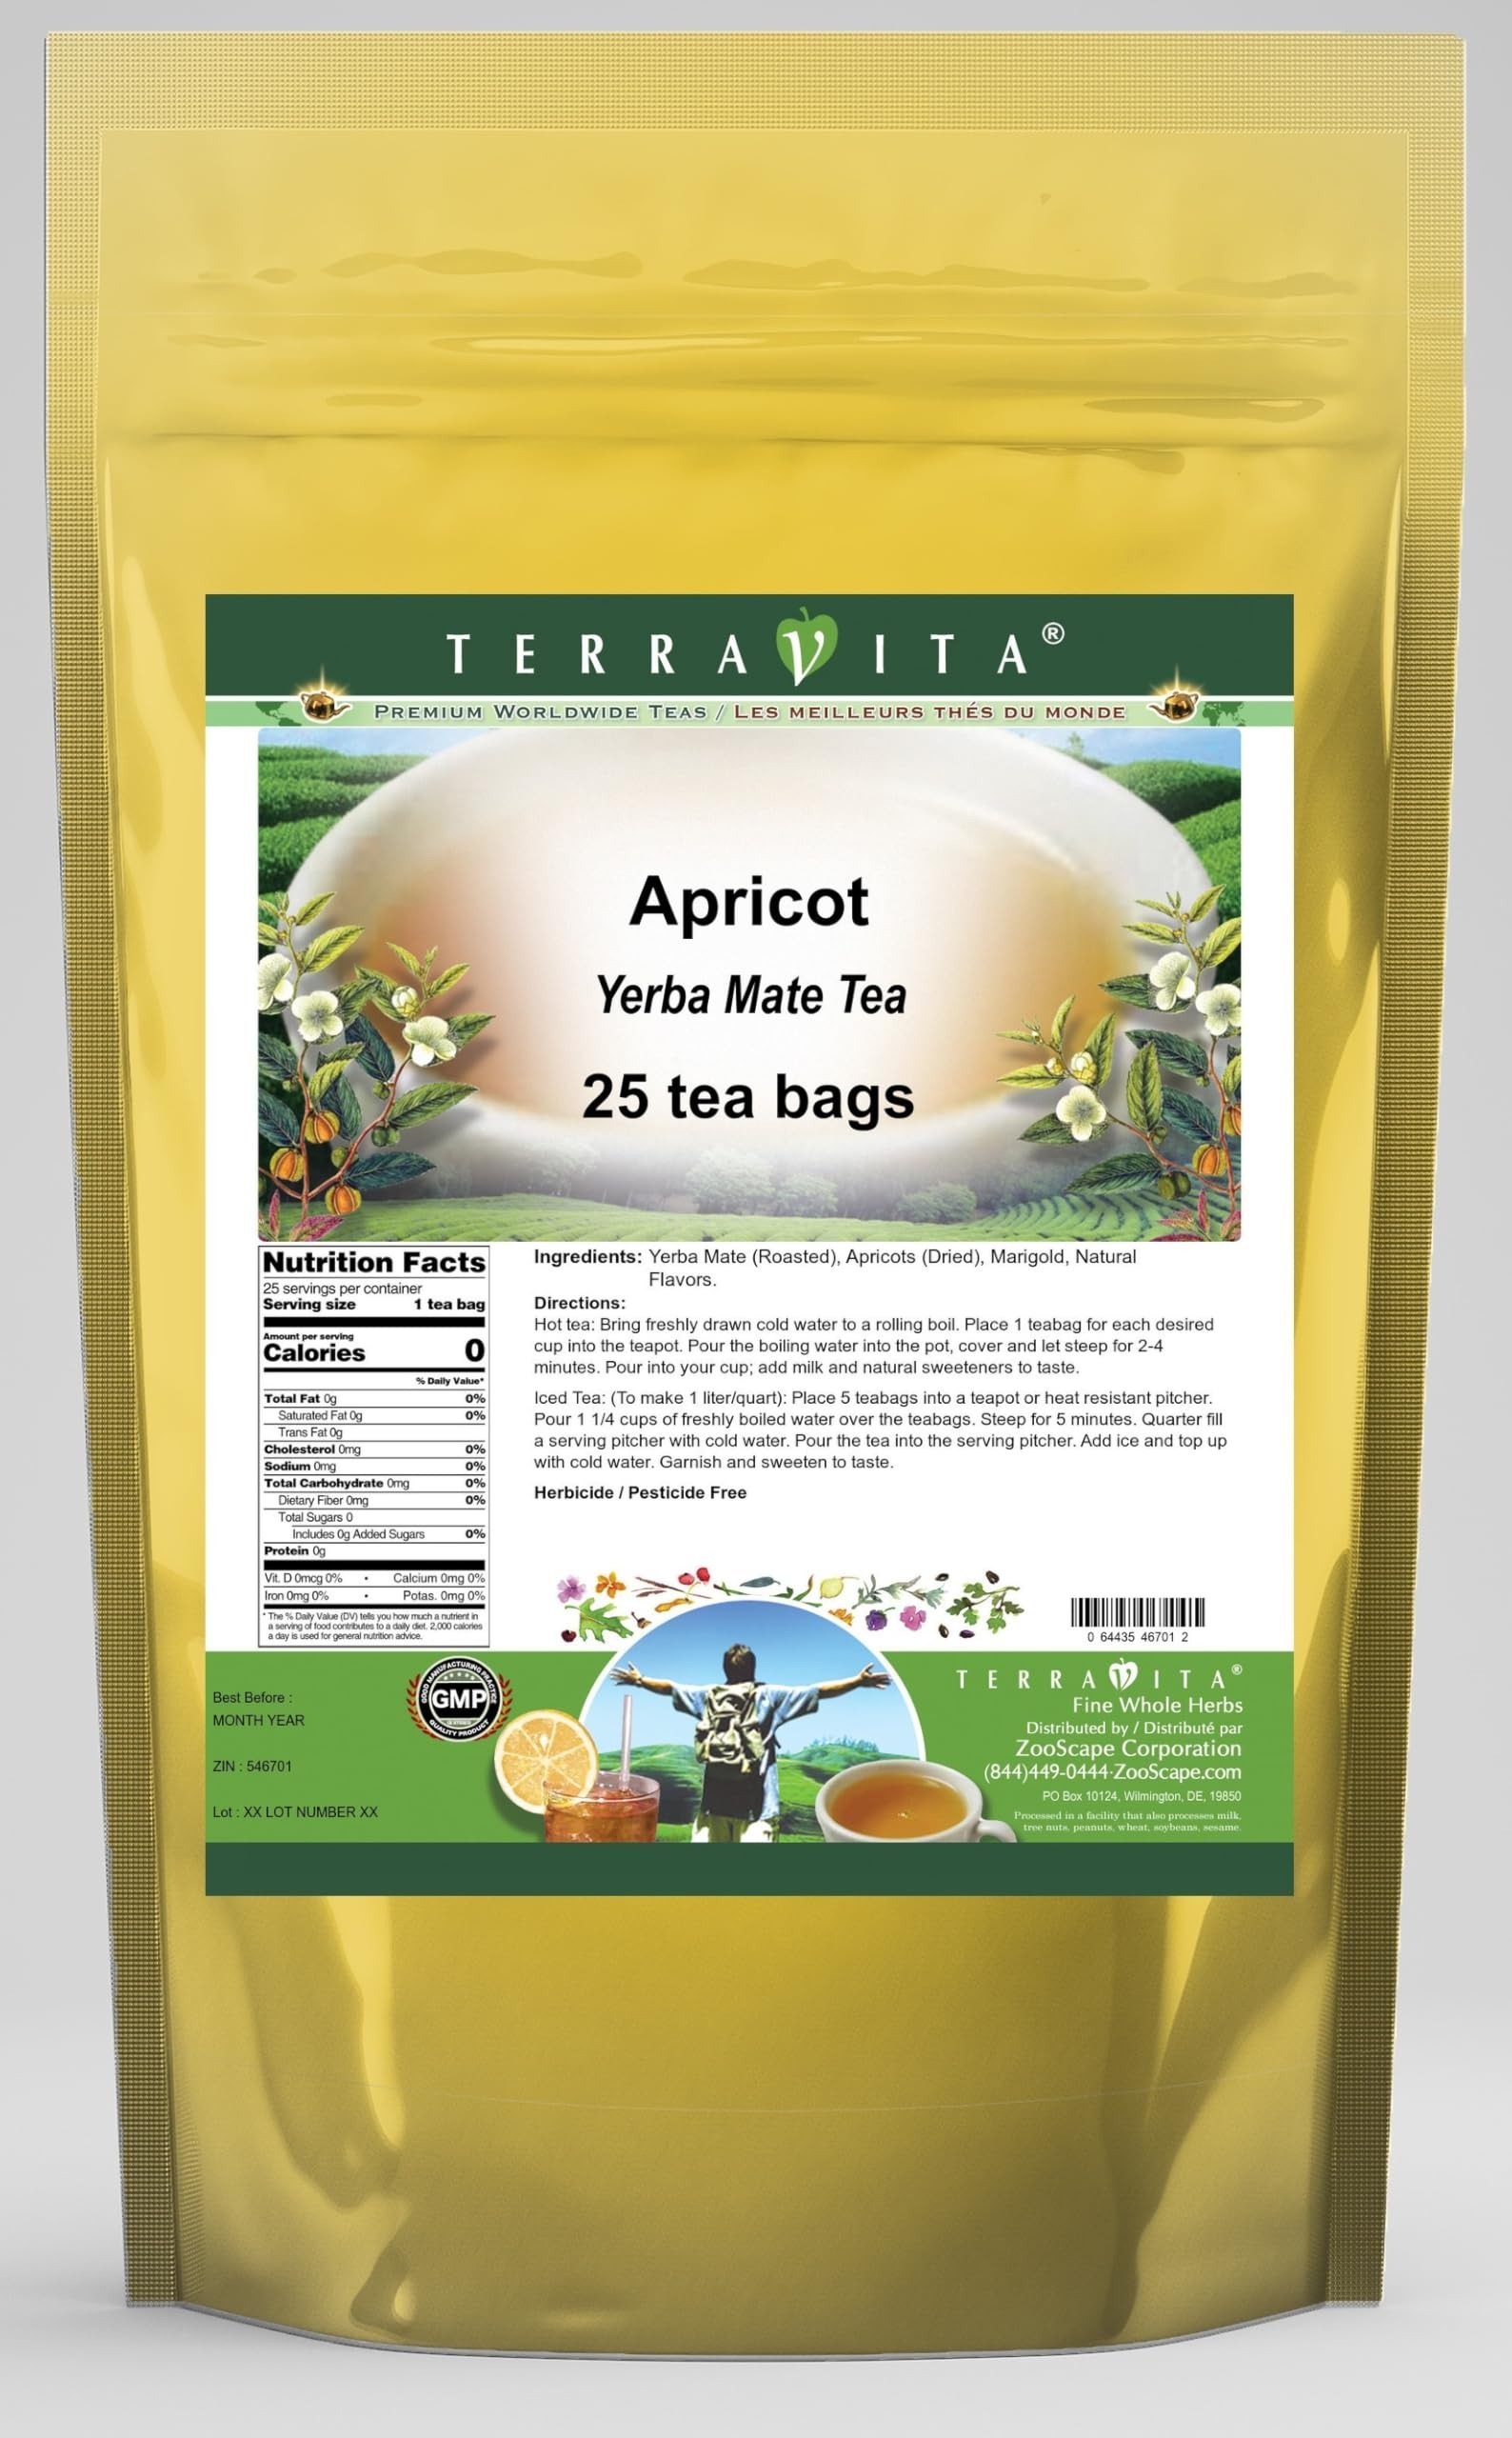
Item Name: Apricot Yerba Mate Tea (25 tea bags, ZIN: 546701)
Bullet Point 1: Our Apricot Yerba Mate tea is a scrumptuous all-natural flavored Yerba Mate coffee substitute with Apricots and Marigold that will refresh you with its terrific taste! You will enjoy the earthy and acidity-free Apricot aroma and flavor again and again! - Ingredients: Yerba Mate, Apricots, Marigold and Natural Apricot Flavor.
Bullet Point 2: No fillers.
Bullet Point 3: Manufacturer: TerraVita
Bullet Point 4: Size: 25 tea bags
Bullet Point 5: Yerba Mate Tea Bags - Packed in a convenient upright pouch!
Product Description: Our Apricot Yerba Mate tea is a scrumptuous all-natural flavored Yerba Mate coffee substitute with Apricots and Marigold that will refresh you with its terrific taste! You will enjoy the earthy and acidity-free Apricot aroma and flavor again and again! - Ingredients: Yerba Mate, Apricots, Marigold and Natural Apricot Flavor. - Hot tea brewing method: Bring freshly drawn cold water to a rolling boil. Place 1 teabag for each desired cup into the teapot. Pour the boiling water into the pot, cover and let steep for 2-4 minutes. Pour into your cup; add milk and natural sweeteners to taste. - Iced tea brewing method: (To make 1 liter/quart): Place 5 teabags into a teapot or heat resistant pitcher. Pour 1 1/4 cups of freshly boiled water over the teabags. Steep for 5 minutes. Quarter fill a serving pitcher with cold water. Pour the tea into the serving pitcher. Add ice and top up with cold water. Garnish and sweeten to taste. - TerraVita is an exclusive line of premium-quality, natural source products that use only the finest, purest and most potent ingredients found around the world. TerraVita is hallmarked by the highest possible standards of purity, potency, stability and freshness. All of our products are prepared with the highest elements of quality control, from raw materials through the entire manufacturing process, up to and including the moment that the bottles or bags are sealed for freshness and shipped out to you. Our highest possible standards are certified by independent laboratories and backed by our personal guarantee. - TerraVita exists to meet and ensure your family's health and wellness without the harmful effects of chemicals and health products. We strive to make all of our products affordable and reliable and are constantly searching the market to maintai
Value: 25.0
Unit: Count

Price: 19.6